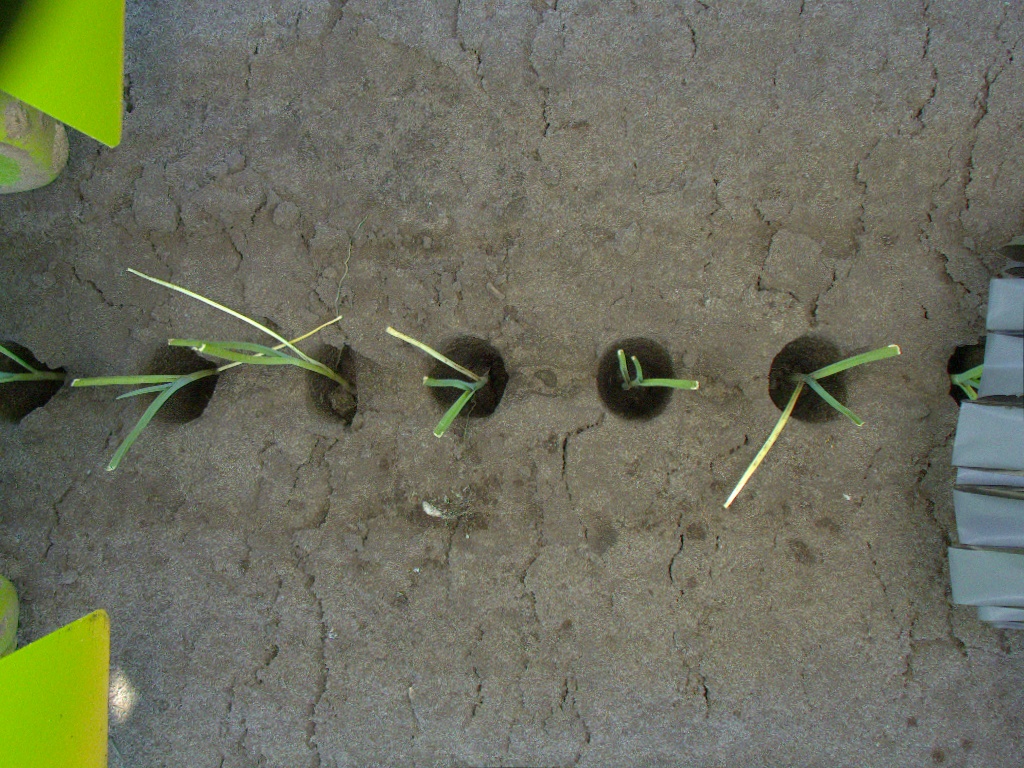
Crop: leek
Objects: stem_leek, stem_leek, stem_leek, stem_leek, stem_leek, stem_leek, stem_leek, leek, leek, leek, leek, leek, leek